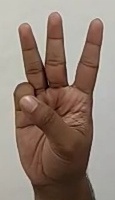
ASL sign: 6